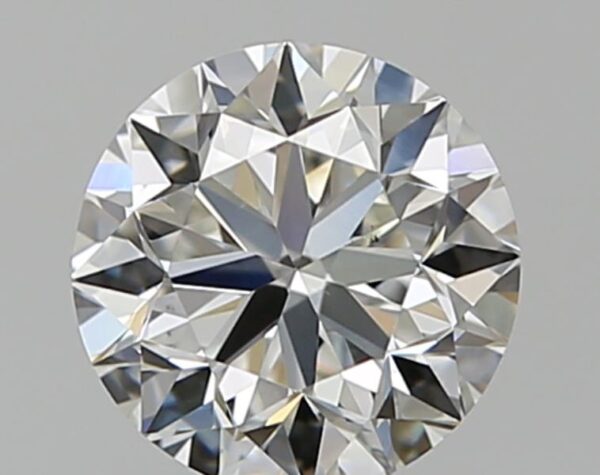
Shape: round
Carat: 0.9
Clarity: VS1
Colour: G
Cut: VG
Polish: EX
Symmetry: EX
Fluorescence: N
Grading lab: GIA
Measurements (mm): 6 x 6.05 x 3.88